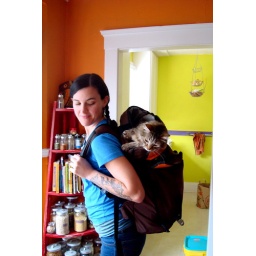
cat in a bag